Kakogawa Municipal General Gymnasium

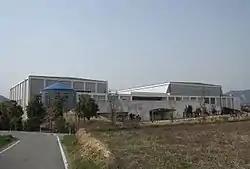

Kakogawa Municipal General Gymnasium is an arena in Kakogawa, Hyogo, Japan.